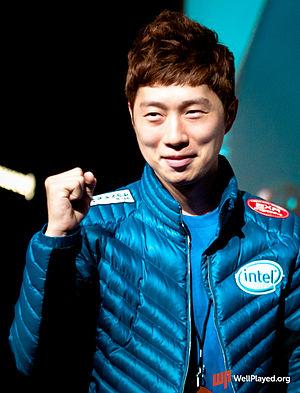
Lim Yo-Hwan, plus connu sous son pseudonyme SlayerS_`BoxeR`, est un des joueurs coréens les plus connus du jeu de stratégie en temps réel créé par Blizzard Entertainment, le célèbre StarCraft. Né le 4 septembre 1980 en Corée du Sud, il est devenu l’un des joueurs de jeu vidéo les plus célèbres de tous les temps.